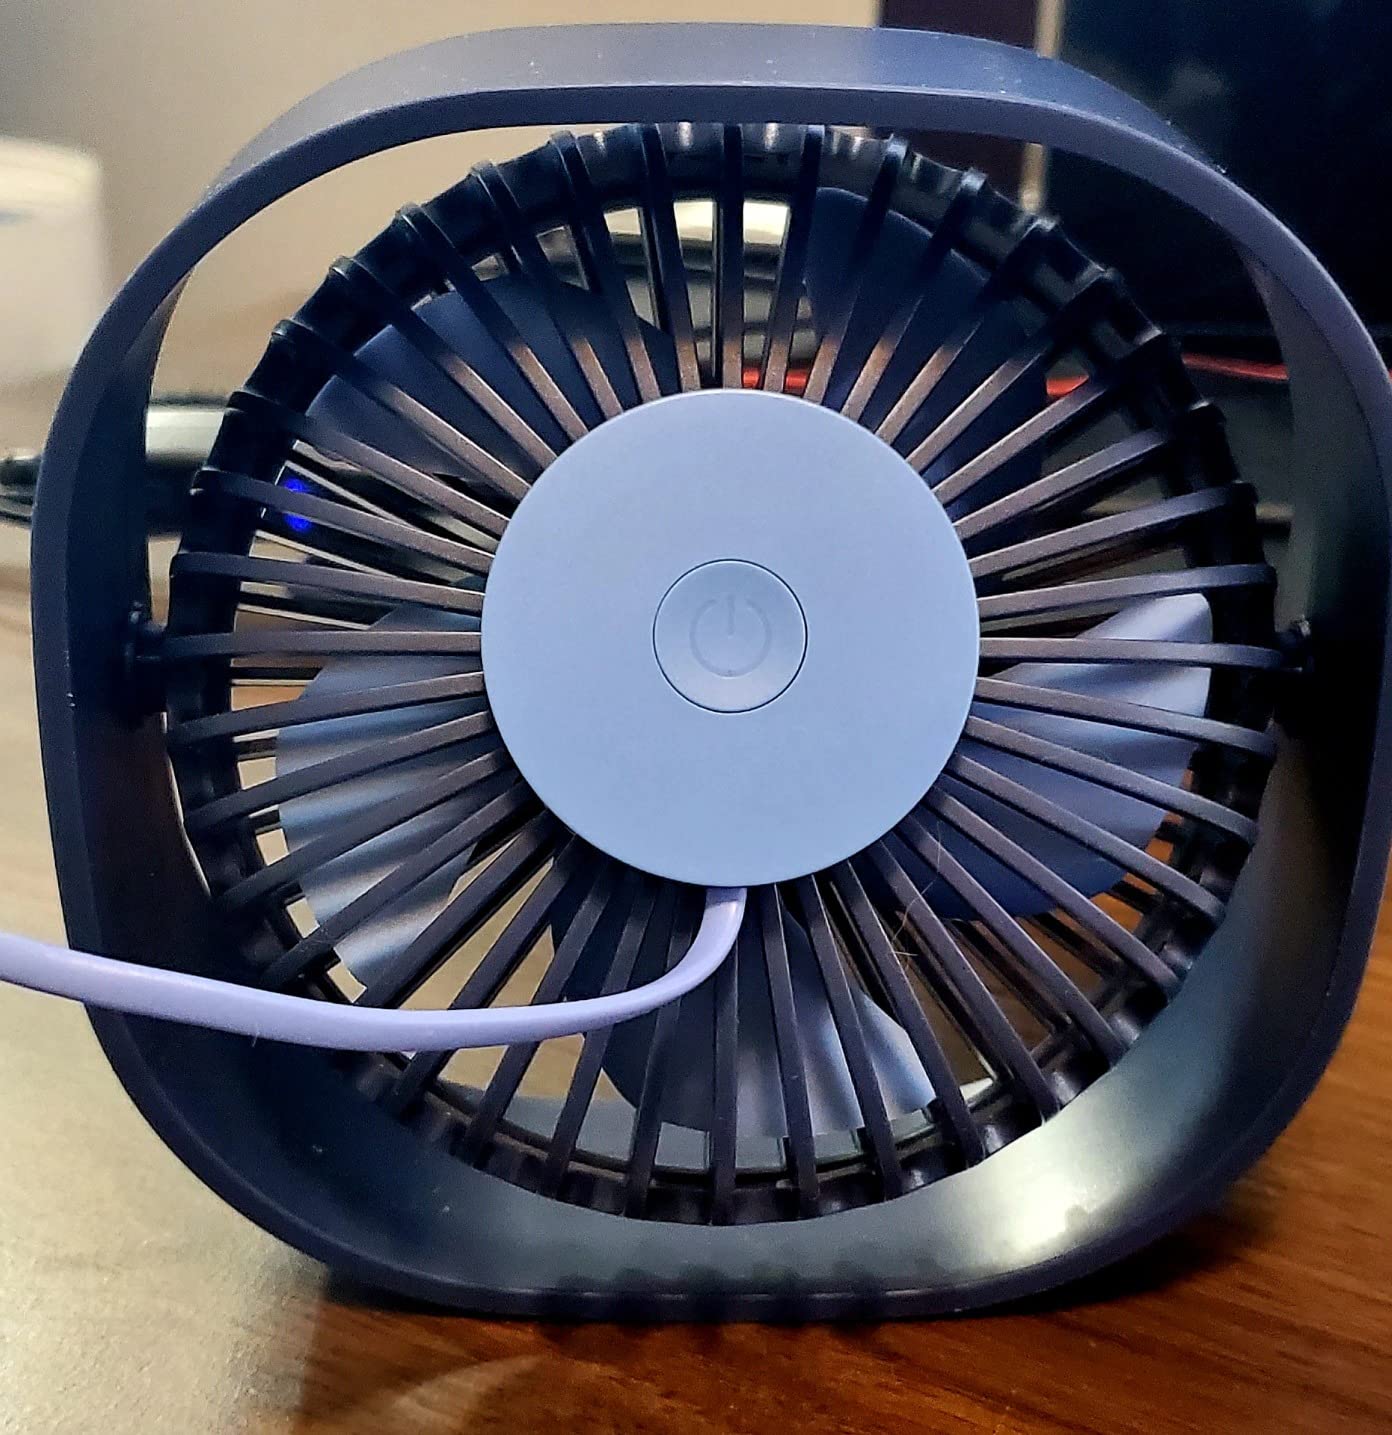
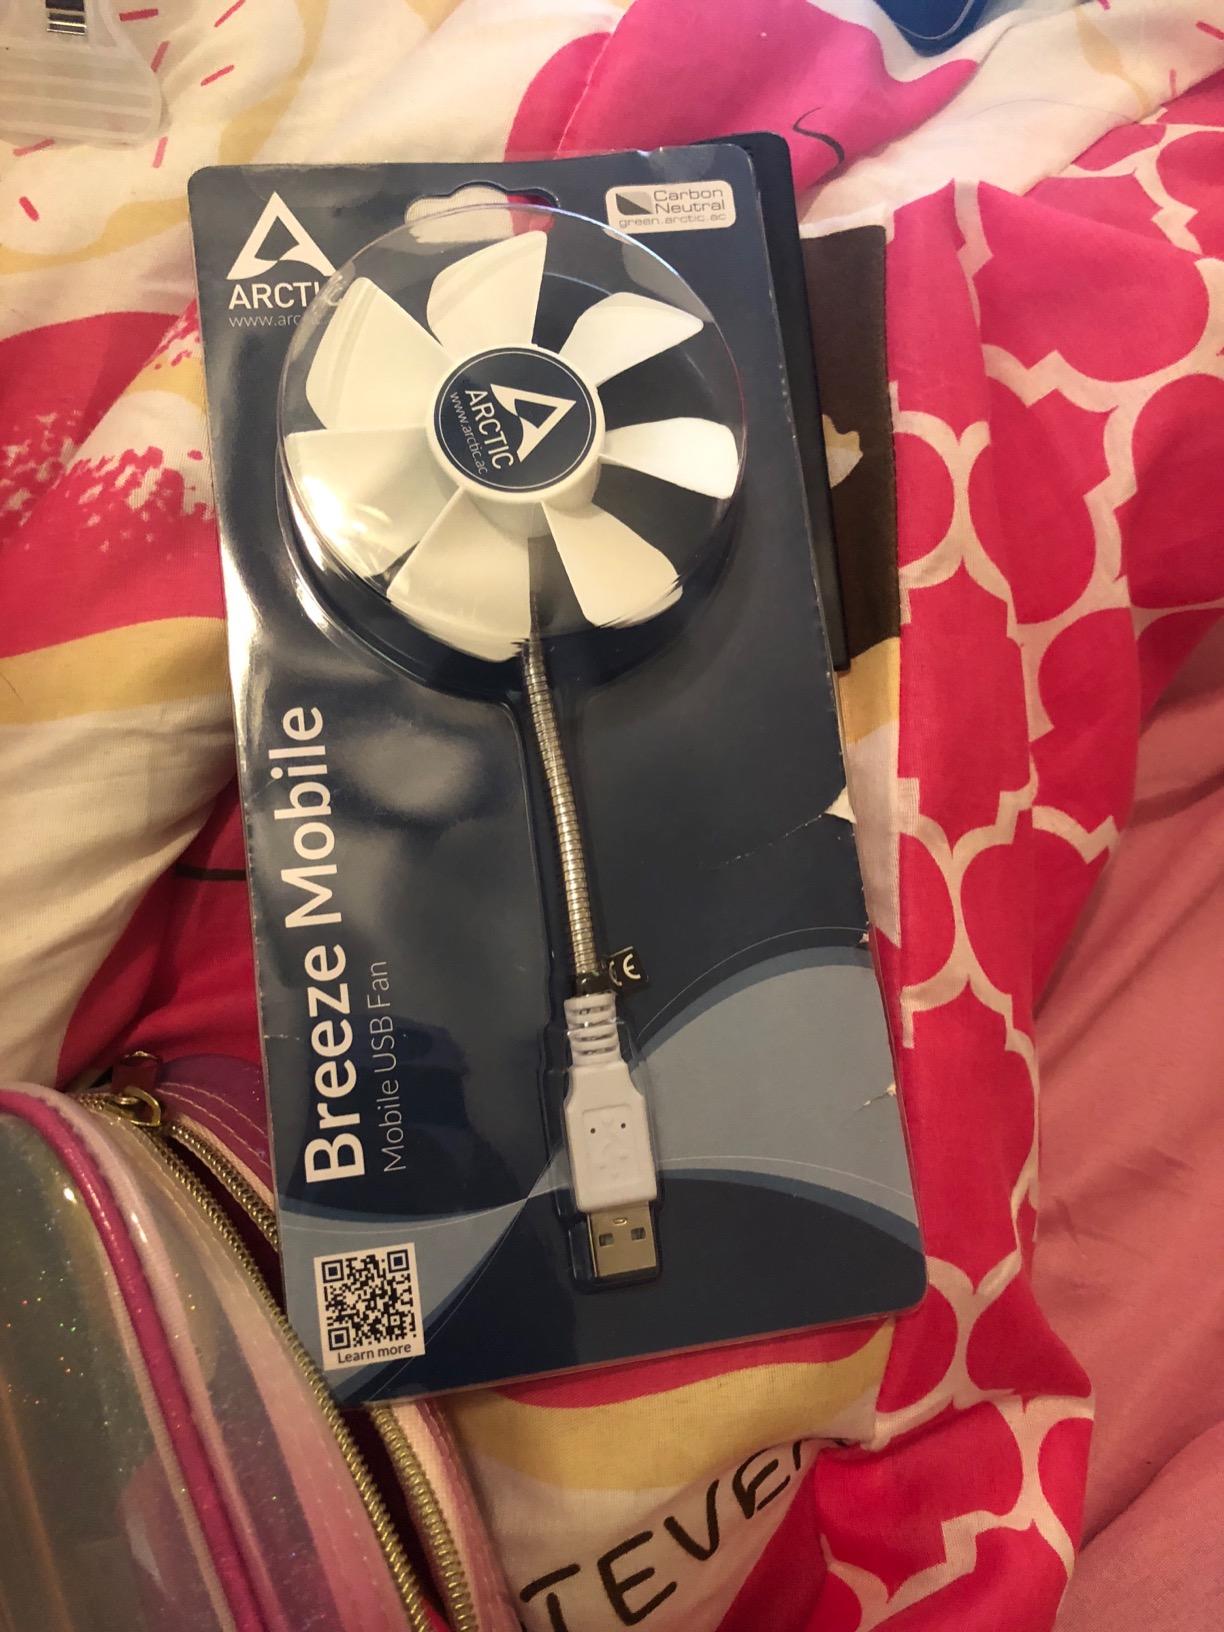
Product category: fan
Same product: no